Himalaya with Michael Palin

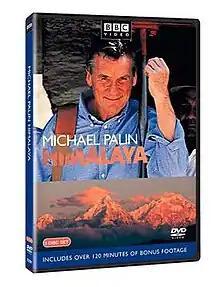
DVD cover

Himalaya with Michael Palin is a 2004 BBC television series presented by comedian and travel presenter Michael Palin. It records his six-month trip around the Himalaya mountain range area. The trip covered only 4,800 km (3,000 miles) horizontally, but involved a lot of vertical travelling, including several treks into the mountains. The highest point attained by Palin was Everest Base Camp at 5,300 metres (17,500 feet).